Scarborough Fair (ballad)

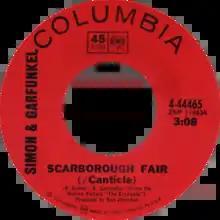
Side-A label of the 1968 US vinyl single

"Scarborough Fair" is a traditional English ballad. The song lists a number of impossible tasks given to a former lover who lives in Scarborough, North Yorkshire. The "Scarborough/Whittingham Fair" variant was most common in Yorkshire and Northumbria, where it was sung to various melodies, often using Dorian mode, with refrains resembling "parsley, sage, rosemary and thyme" and "Then she'll be a true love of mine." It appears in "Traditional Tunes" (1891) by Frank Kidson, who claims to have collected it from Whitby.